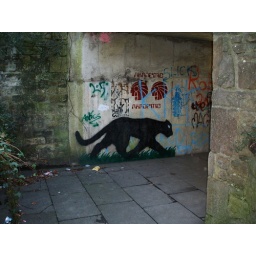
a big black 'cat' walking into the underpass by the 3 Mariners pub. Don't look for this now, it's goneI